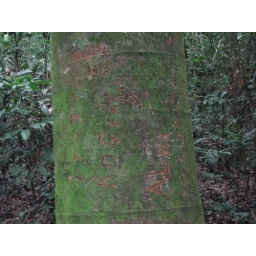
TL foret, signs on trees like this often occur along routes used by people